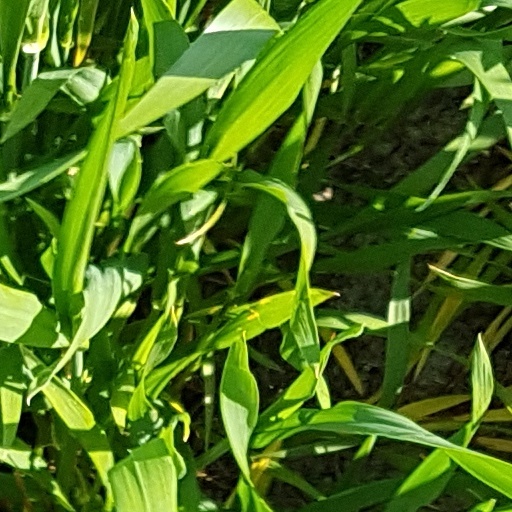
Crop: wheat